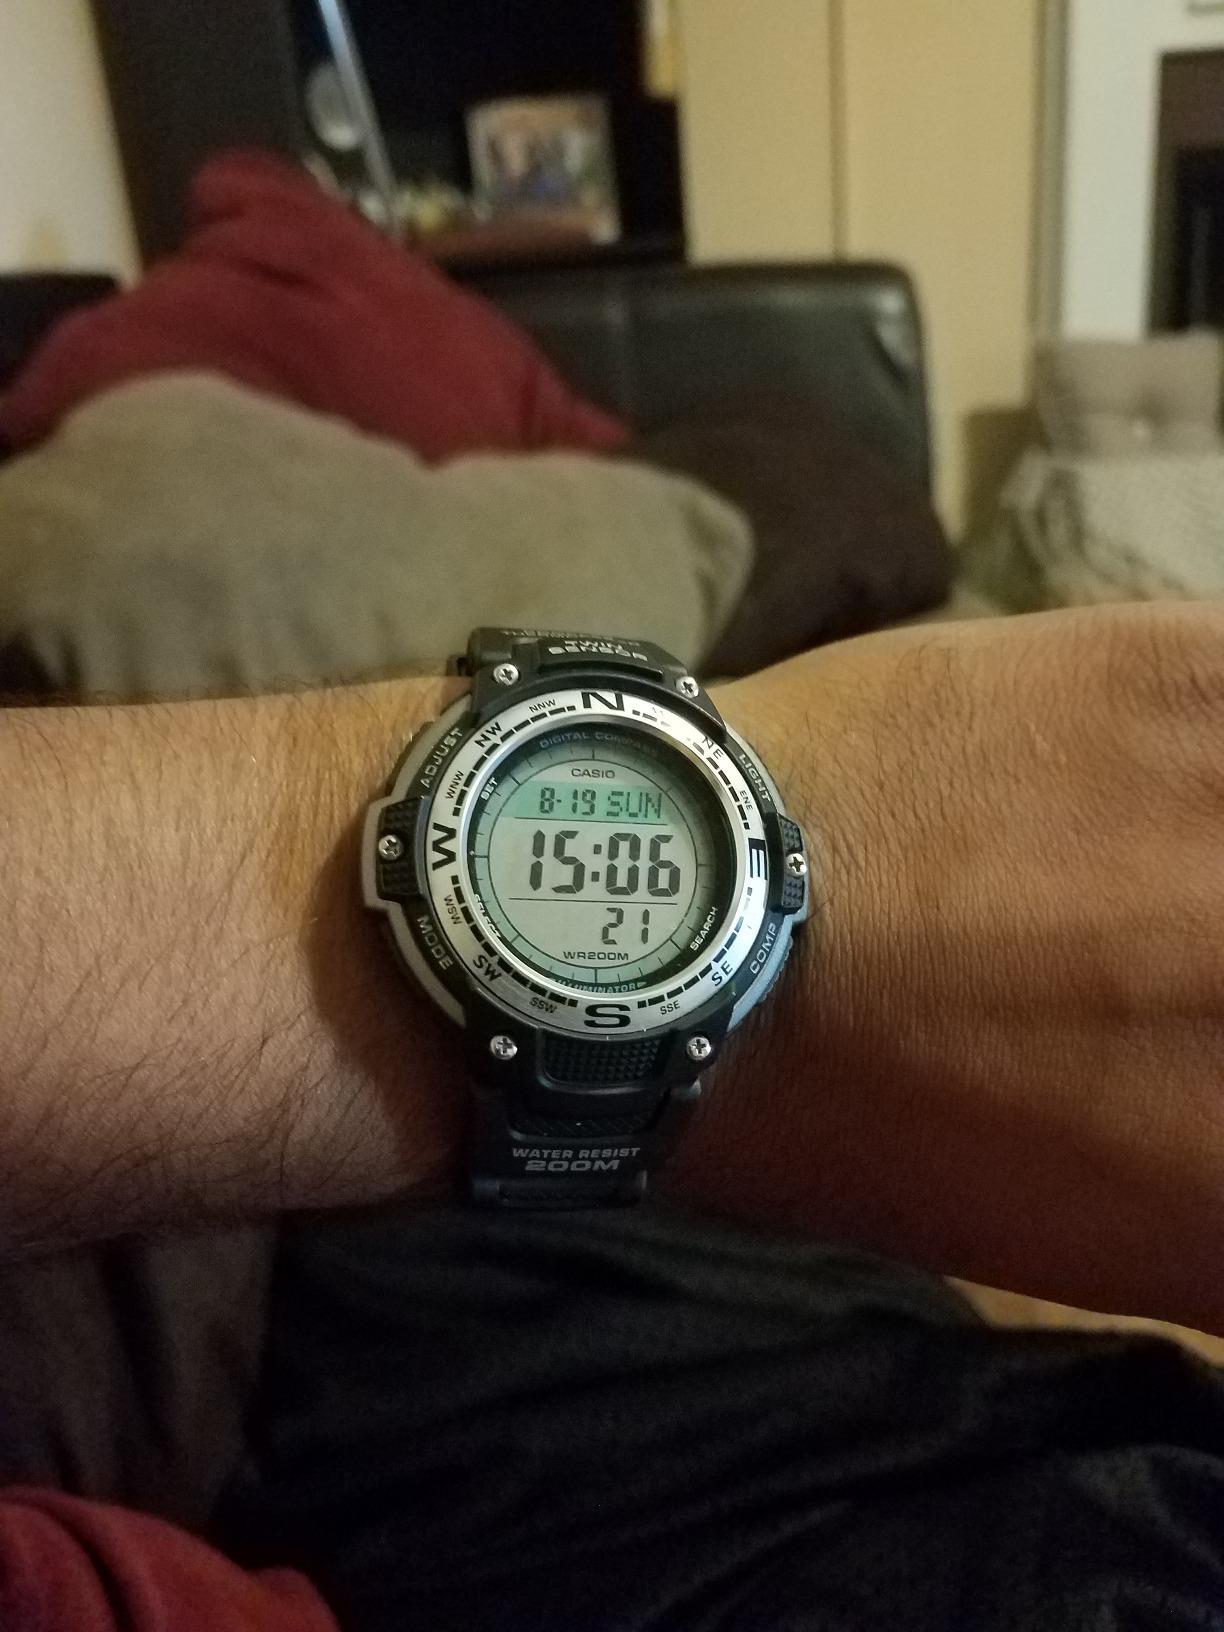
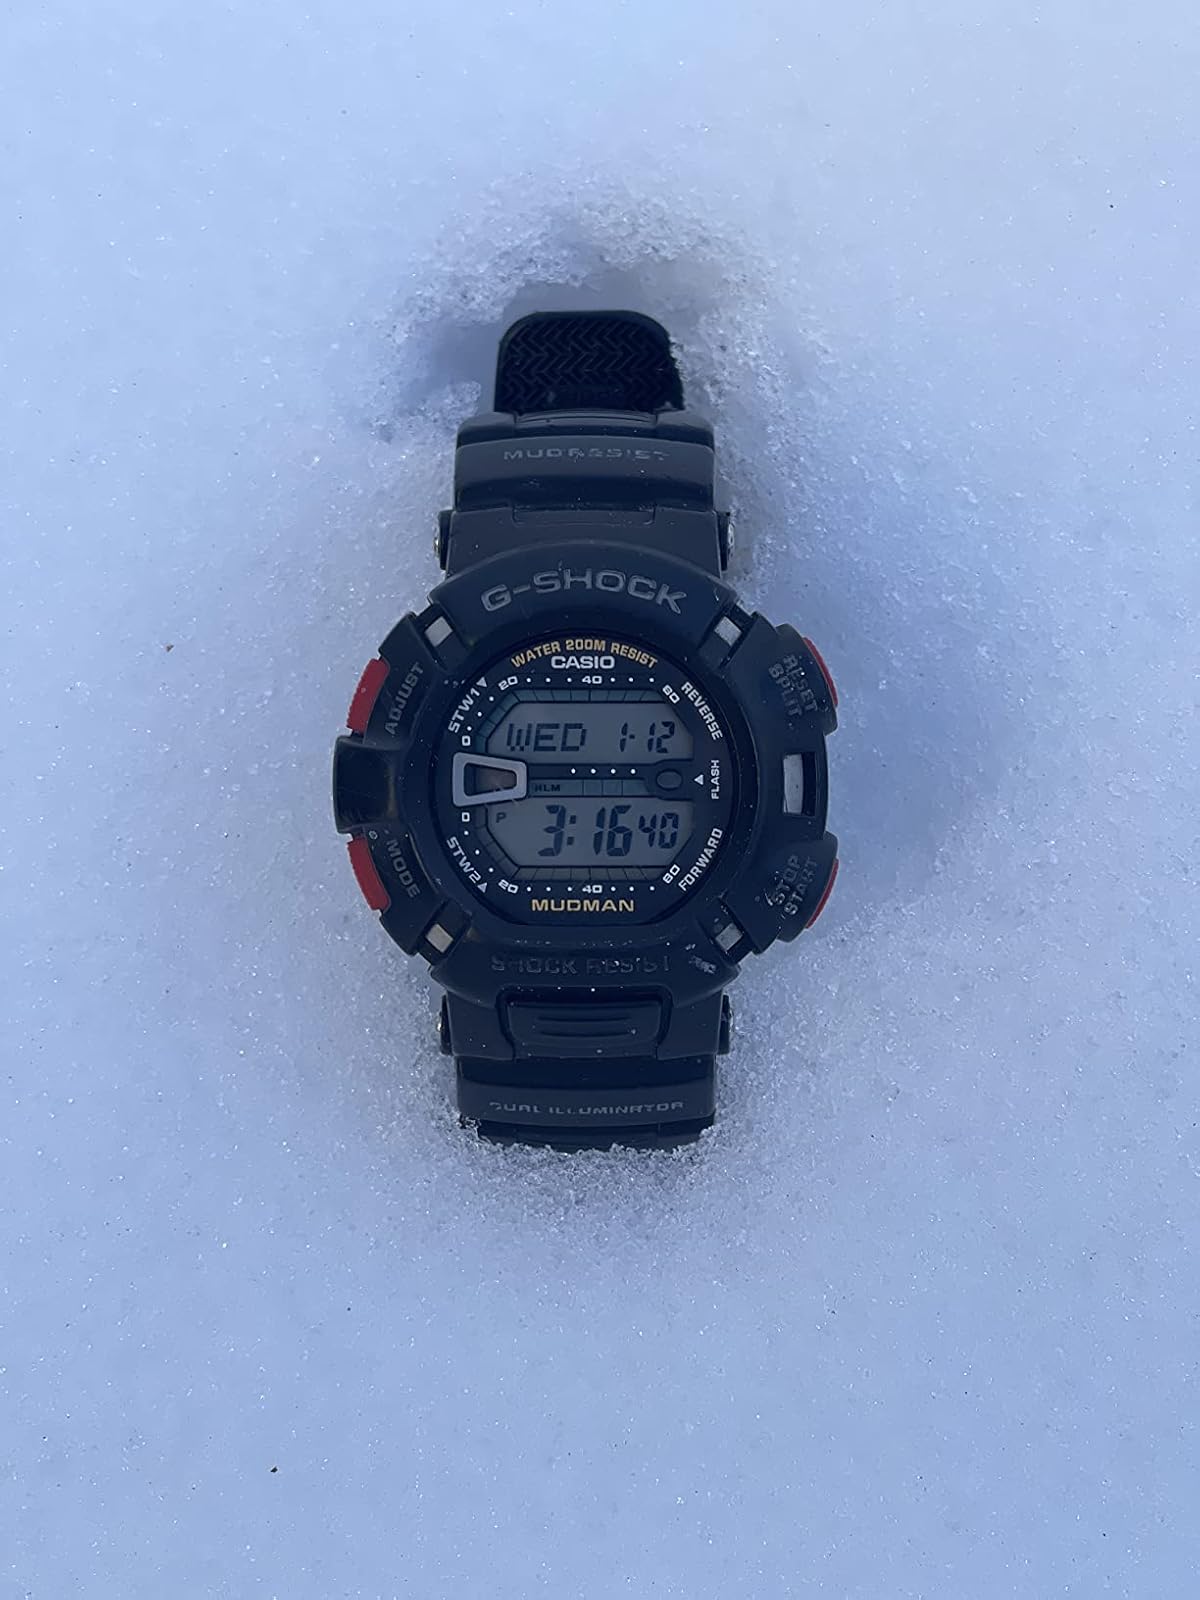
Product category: accessories_watch
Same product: no